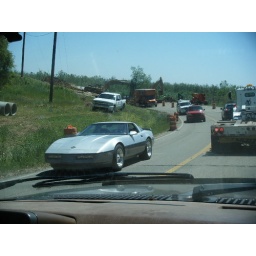
road work with nice car goin by